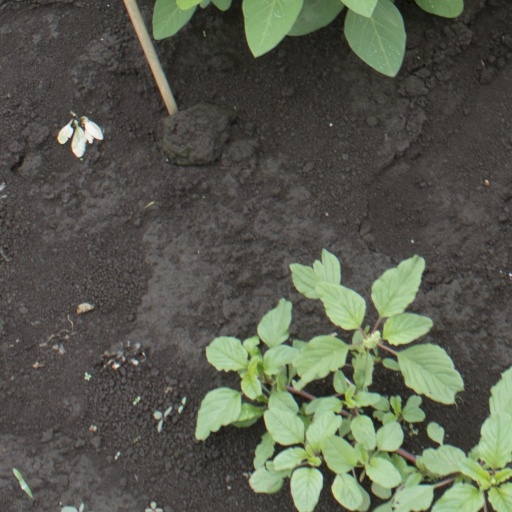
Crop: soybean